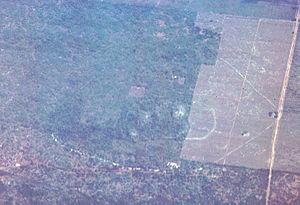
Cette liste des sites mayas est une liste alphabétique répertoriant un nombre significatif de sites archéologiques associés à la civilisation maya de la Mésoamérique.